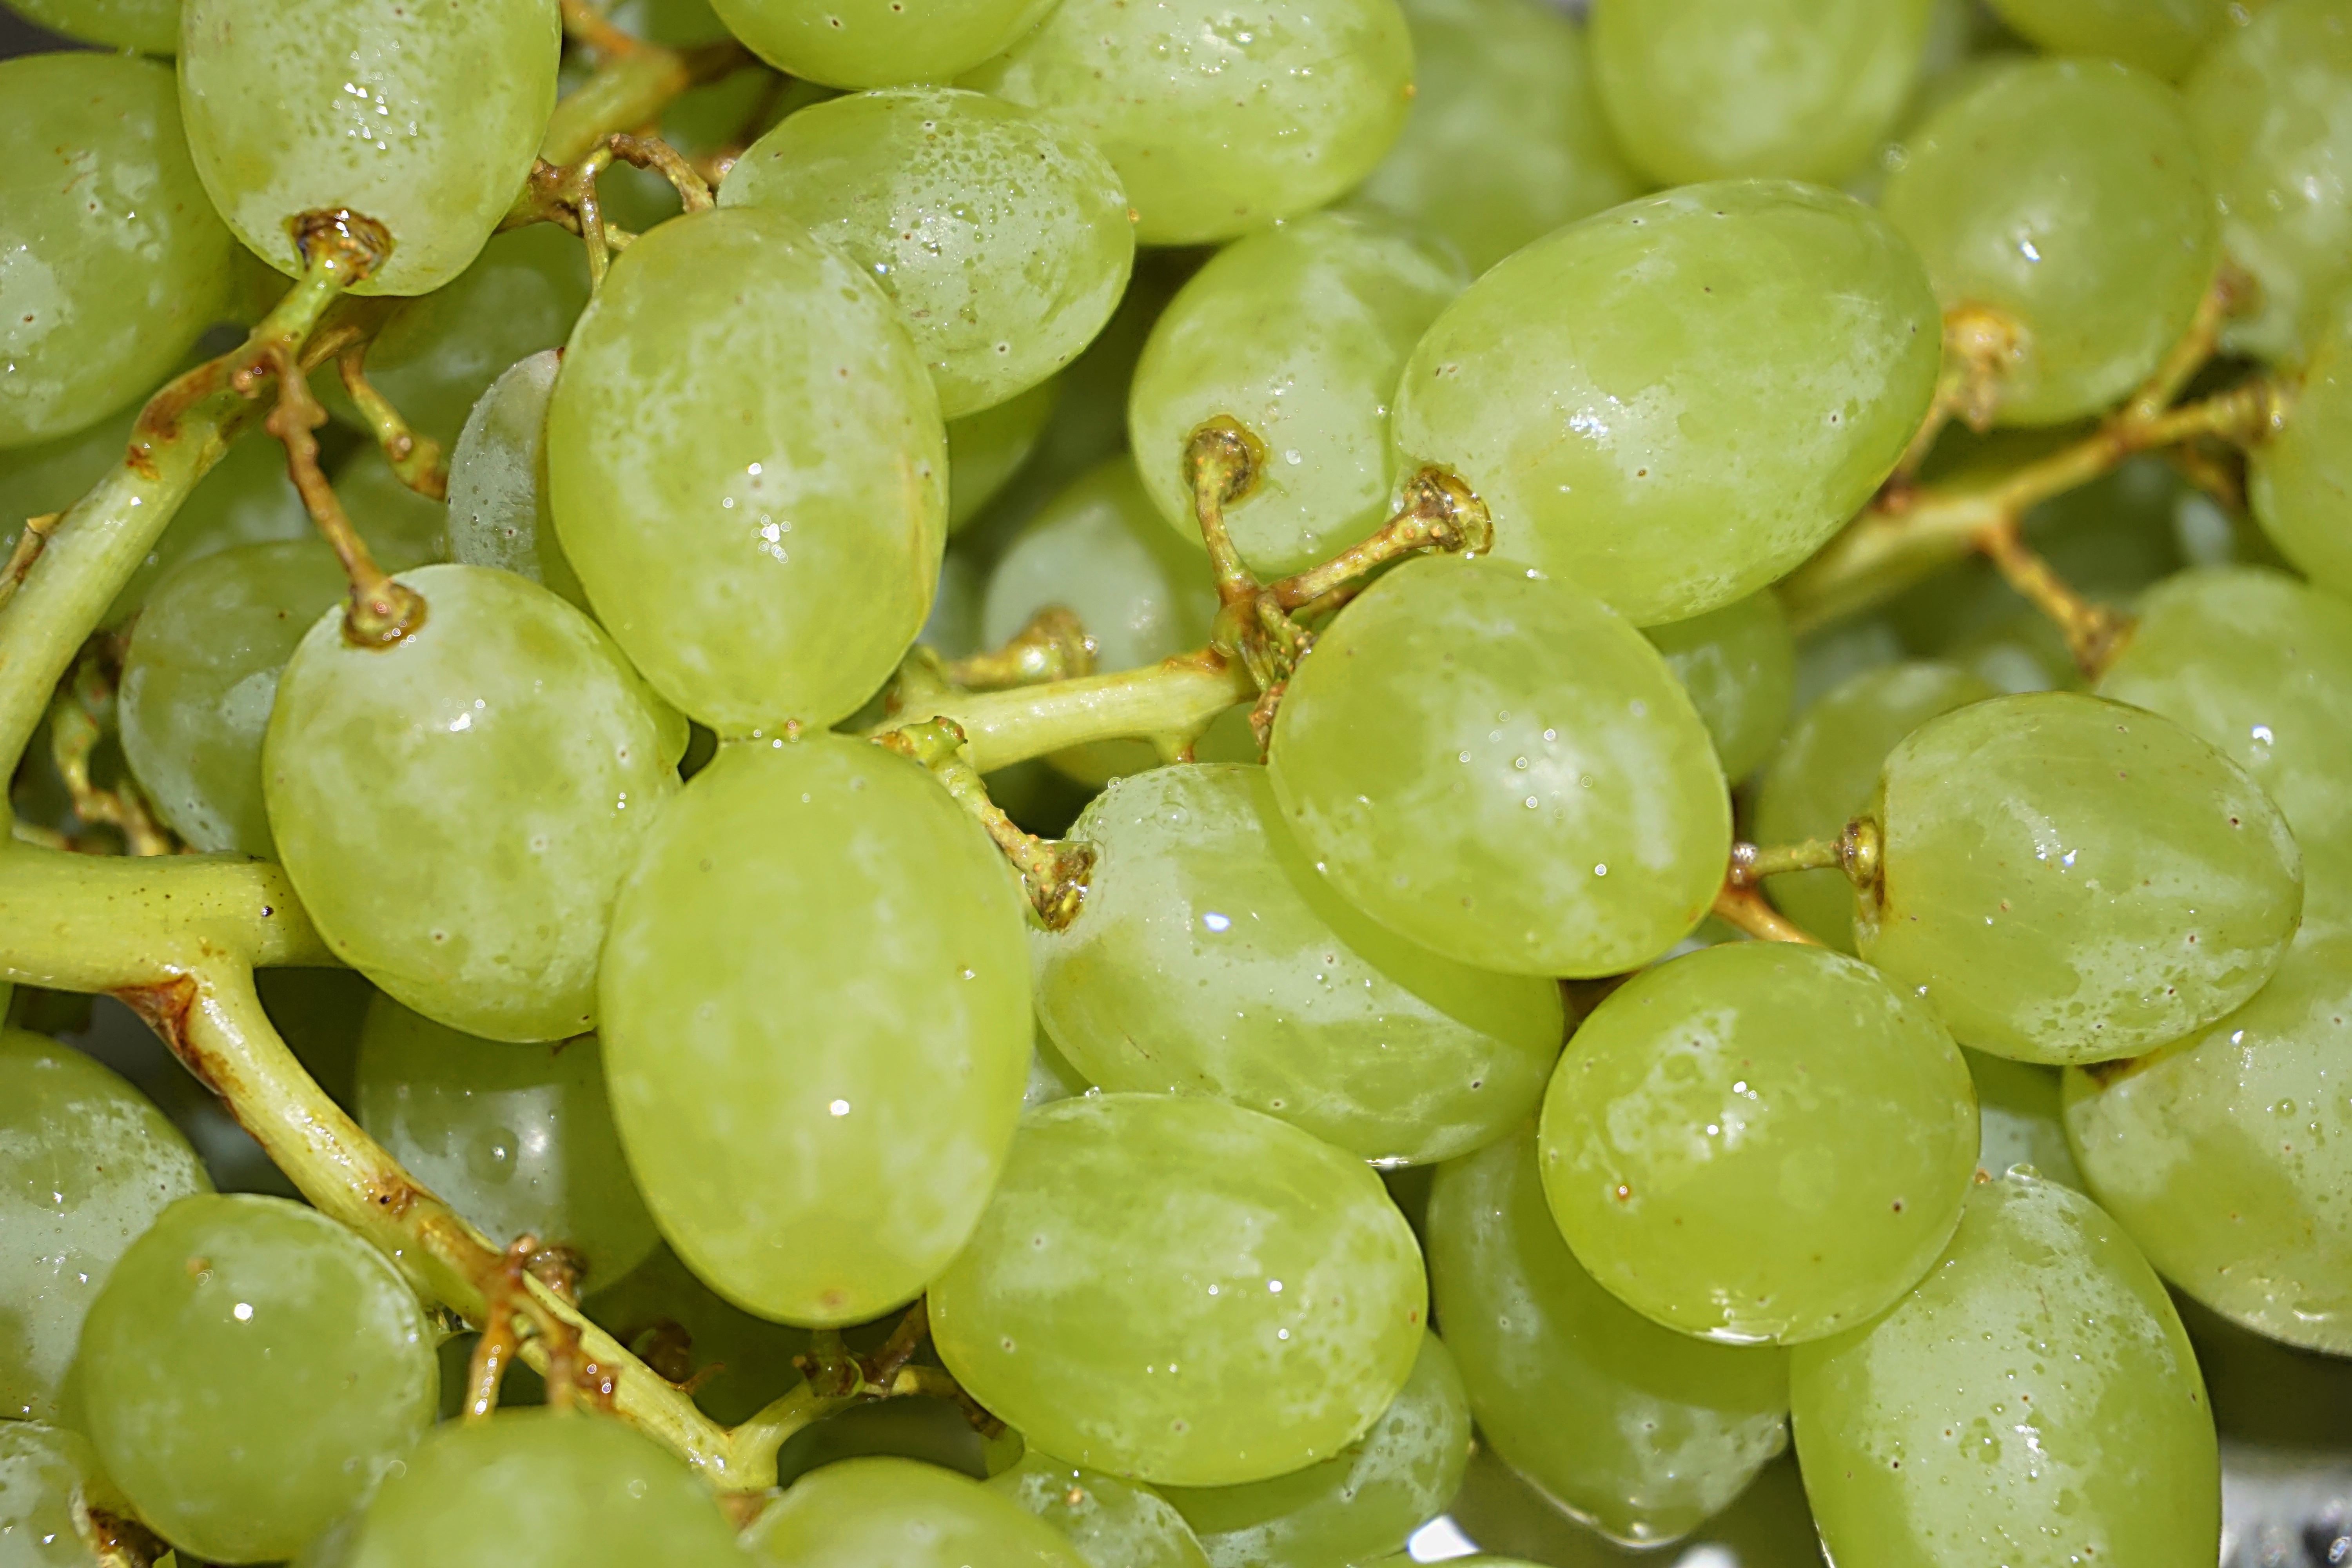
nature, plant, grape, vine, fruit, berry, flower, food, collection, produce, eat, product, power, shrub, grapes, cluster, grains, gooseberry, flowering plant, vitis, white grapes, sultana, land plant, grapevine family, hardy kiwi